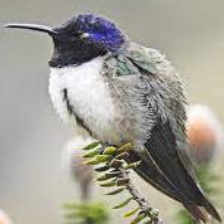
Species: ECUADORIAN HILLSTAR
Scientific name: OREOTROCHILUS CHIMBORAZO
ImageNet parent category: hummingbird